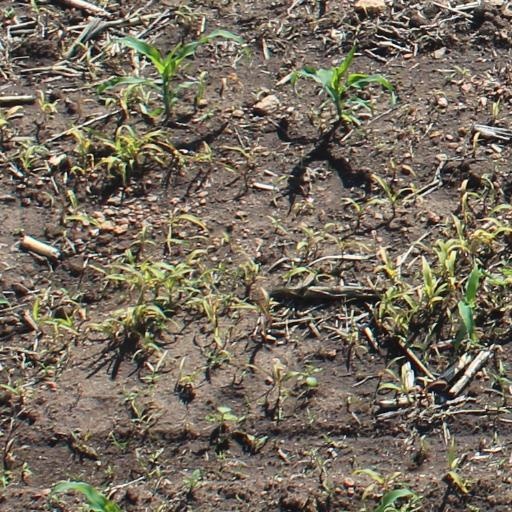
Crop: maize; corn